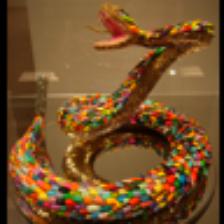
Label: NonHuman